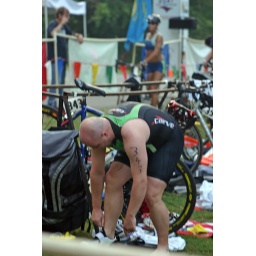
June 1st LR Sprint TRI with the swim in the ski lake and the bike and run on the NLR River trail